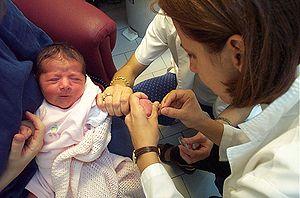
L'exercice libéral de la pédiatrie : soins courants, bilans de santé périodiques ou consultations intercurrentes pour des problèmes aigus. En France, il y aurait moins de 2 500 libéraux sur un total d'environ 6 000 pédiatres. La profession juge cela insuffisant pour assurer une couverture totale des soins aux enfants. Une analyse, très locale, de la permanence des soins assurée par les pédiatres libéraux dans le département des Côtes-d’Armor datée de 2004 révèle que les pédiatres sont surtout des femmes, d'une moyenne d'âge de 49 ans, installés en groupe, en majorité exerçant en secteur 1, au sein d'un cabinet situé en ville. Ils reçoivent uniquement sur rendez-vous, bien qu'acceptant en général les prises en charge non programmées urgentes. Cette prise en charge occasionne une perturbation dans leur travail pour un tiers d'entre eux. Les urgences vraies ou seulement ressenties représentent 34 % de leur activité de consultation. La moitié d'entre eux assure le suivi des patients hospitalisés. Certains participent aux gardes conjointement aux hospitaliers.